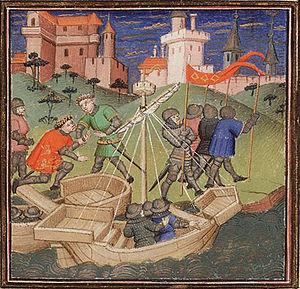
Le Maître de la Cité des dames ou Maître de Christine de Pisan est un maître anonyme enlumineur actif à Paris entre 1400 et 1415. Collaborateur de Christine de Pisan dans la réalisation de ses manuscrits, il doit son nom de convention des manuscrits de La Cité des dames qu'il a enluminé.